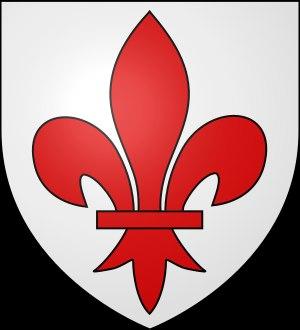
Liste des seigneurs de la Motte-Sonzay
Jean Robert Bonnin de La Bonninière de Beaumont, généralement appelé Jean de Beaumont' ou le comte de Beaumont, est un tireur sportif, homme d'affaires et homme politique français, né le 13 janvier 1904 et décédé le 12 juin 2002 à Paris.